Orbital Maneuvering System

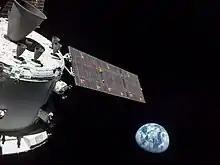
Orion ESM main engine at the top left on the service module

Following the retirement of the Shuttle, these engines were repurposed for use on the Orion spacecraft's service module. This variant uses Monomethylhydrazine as fuel, with MON-3 Mixed Oxides of Nitrogen as oxidizer. It is planned to be used for the first six flights of the Artemis program, afterwards it would be replaced by a new "Orion Main Engine" starting Artemis 7.